Education in Medieval Scotland

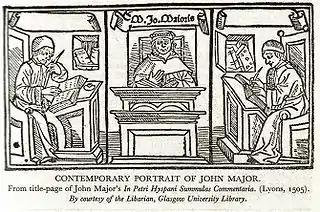
John Mair, one of the most successful products of the Medieval Scottish educational system

In the High Middle Ages, new sources of education arose. Choir and grammar schools were designed to train priests, with an emphasis respectively on music and Latin grammar. The reorganisation of the church that began in the reign of David I (1124–53) gave the church a clearer diocesan and parochial structure, meaning that the seats of sheriffdoms, such as Perth, received schools that were usually under monastic patrons. Early examples of grammar schools include the High School of Glasgow in 1124 and the High School of Dundee in 1239. These were usually attached to cathedrals or a collegiate church. The newly created diocesan chancellors may have had authority over cathedral schools and schoolmasters within their diocese.